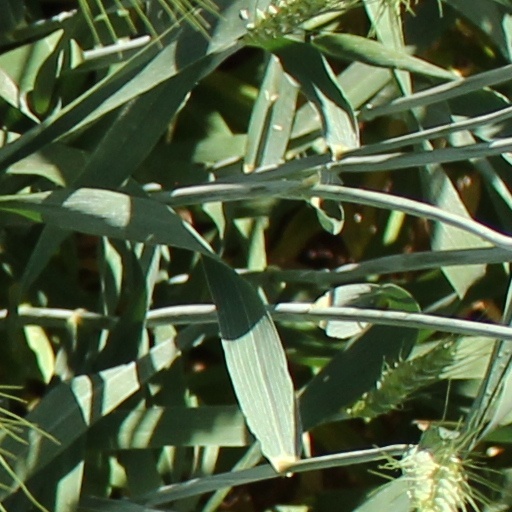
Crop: wheat